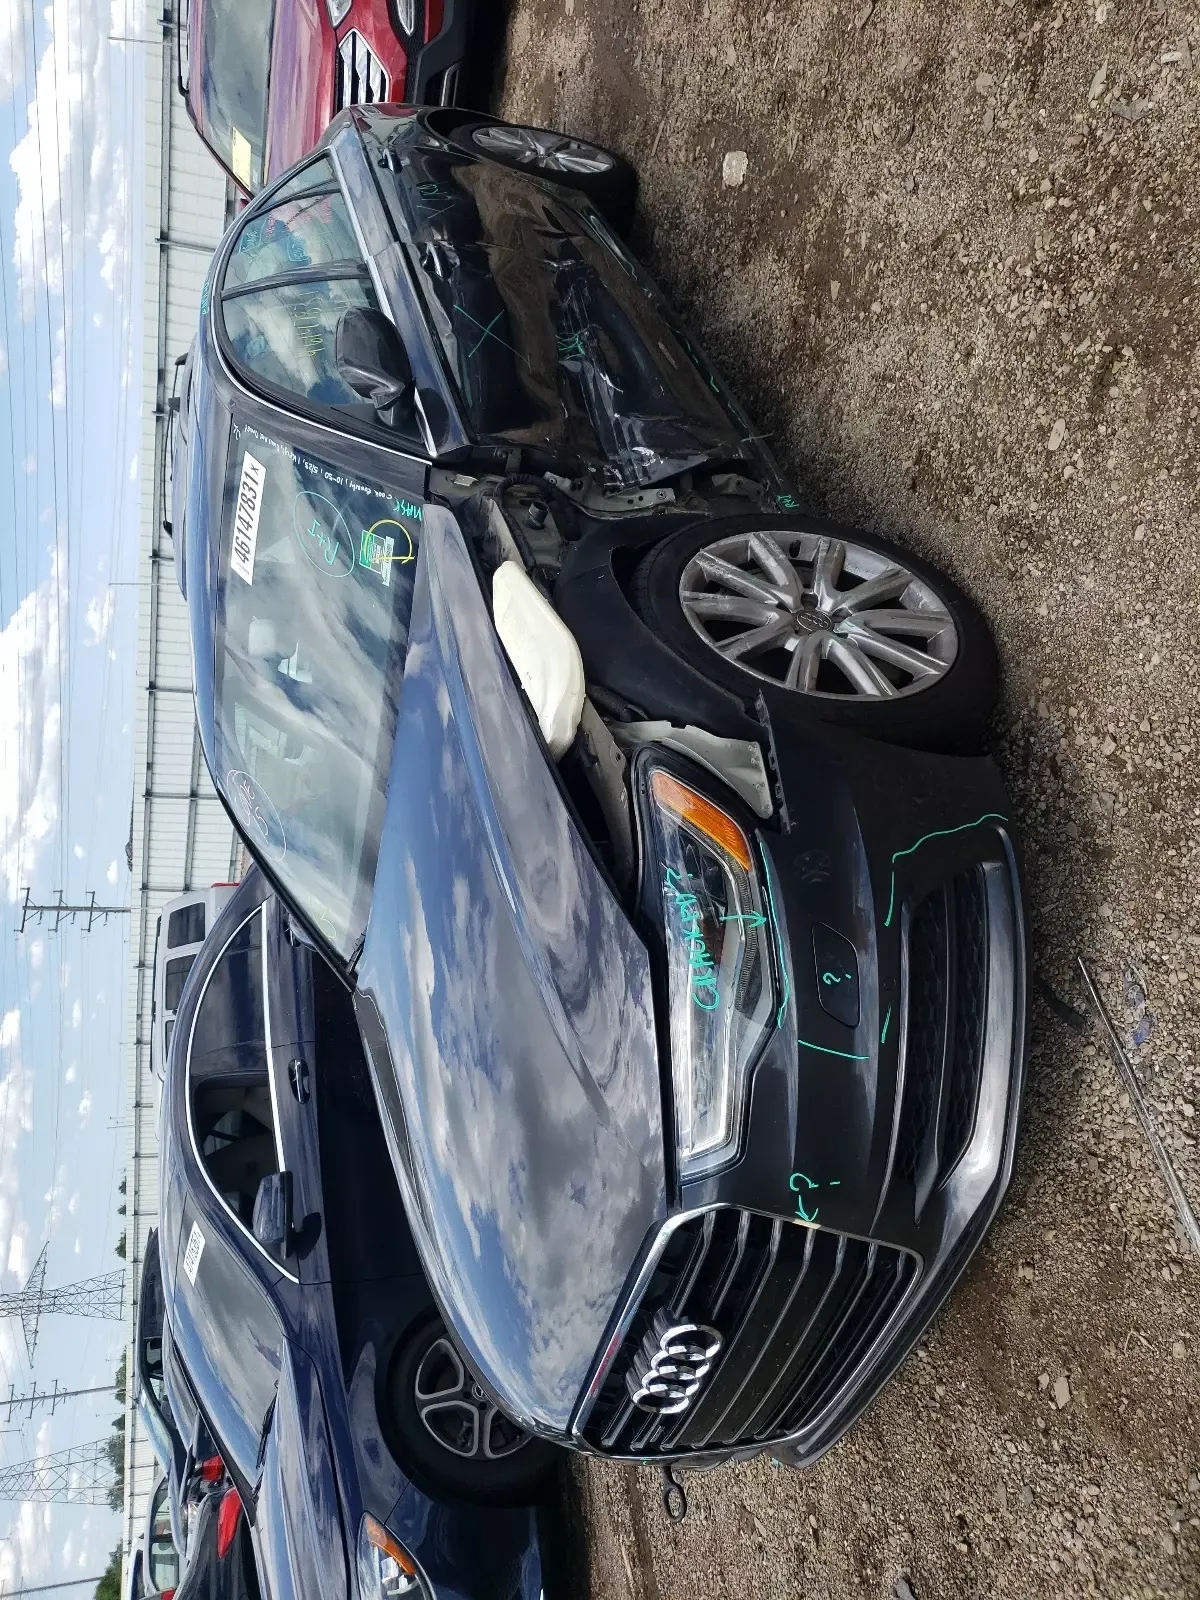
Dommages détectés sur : pare-choc avant, capot, aile avant droite, aile avant gauche, porte avant gauche, porte arrière gauche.
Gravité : majeur